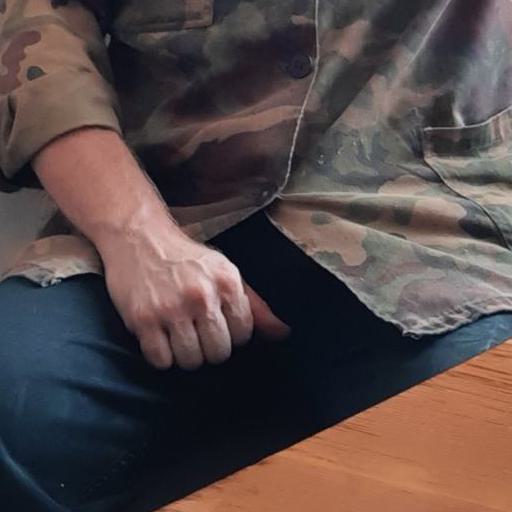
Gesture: no_gesture